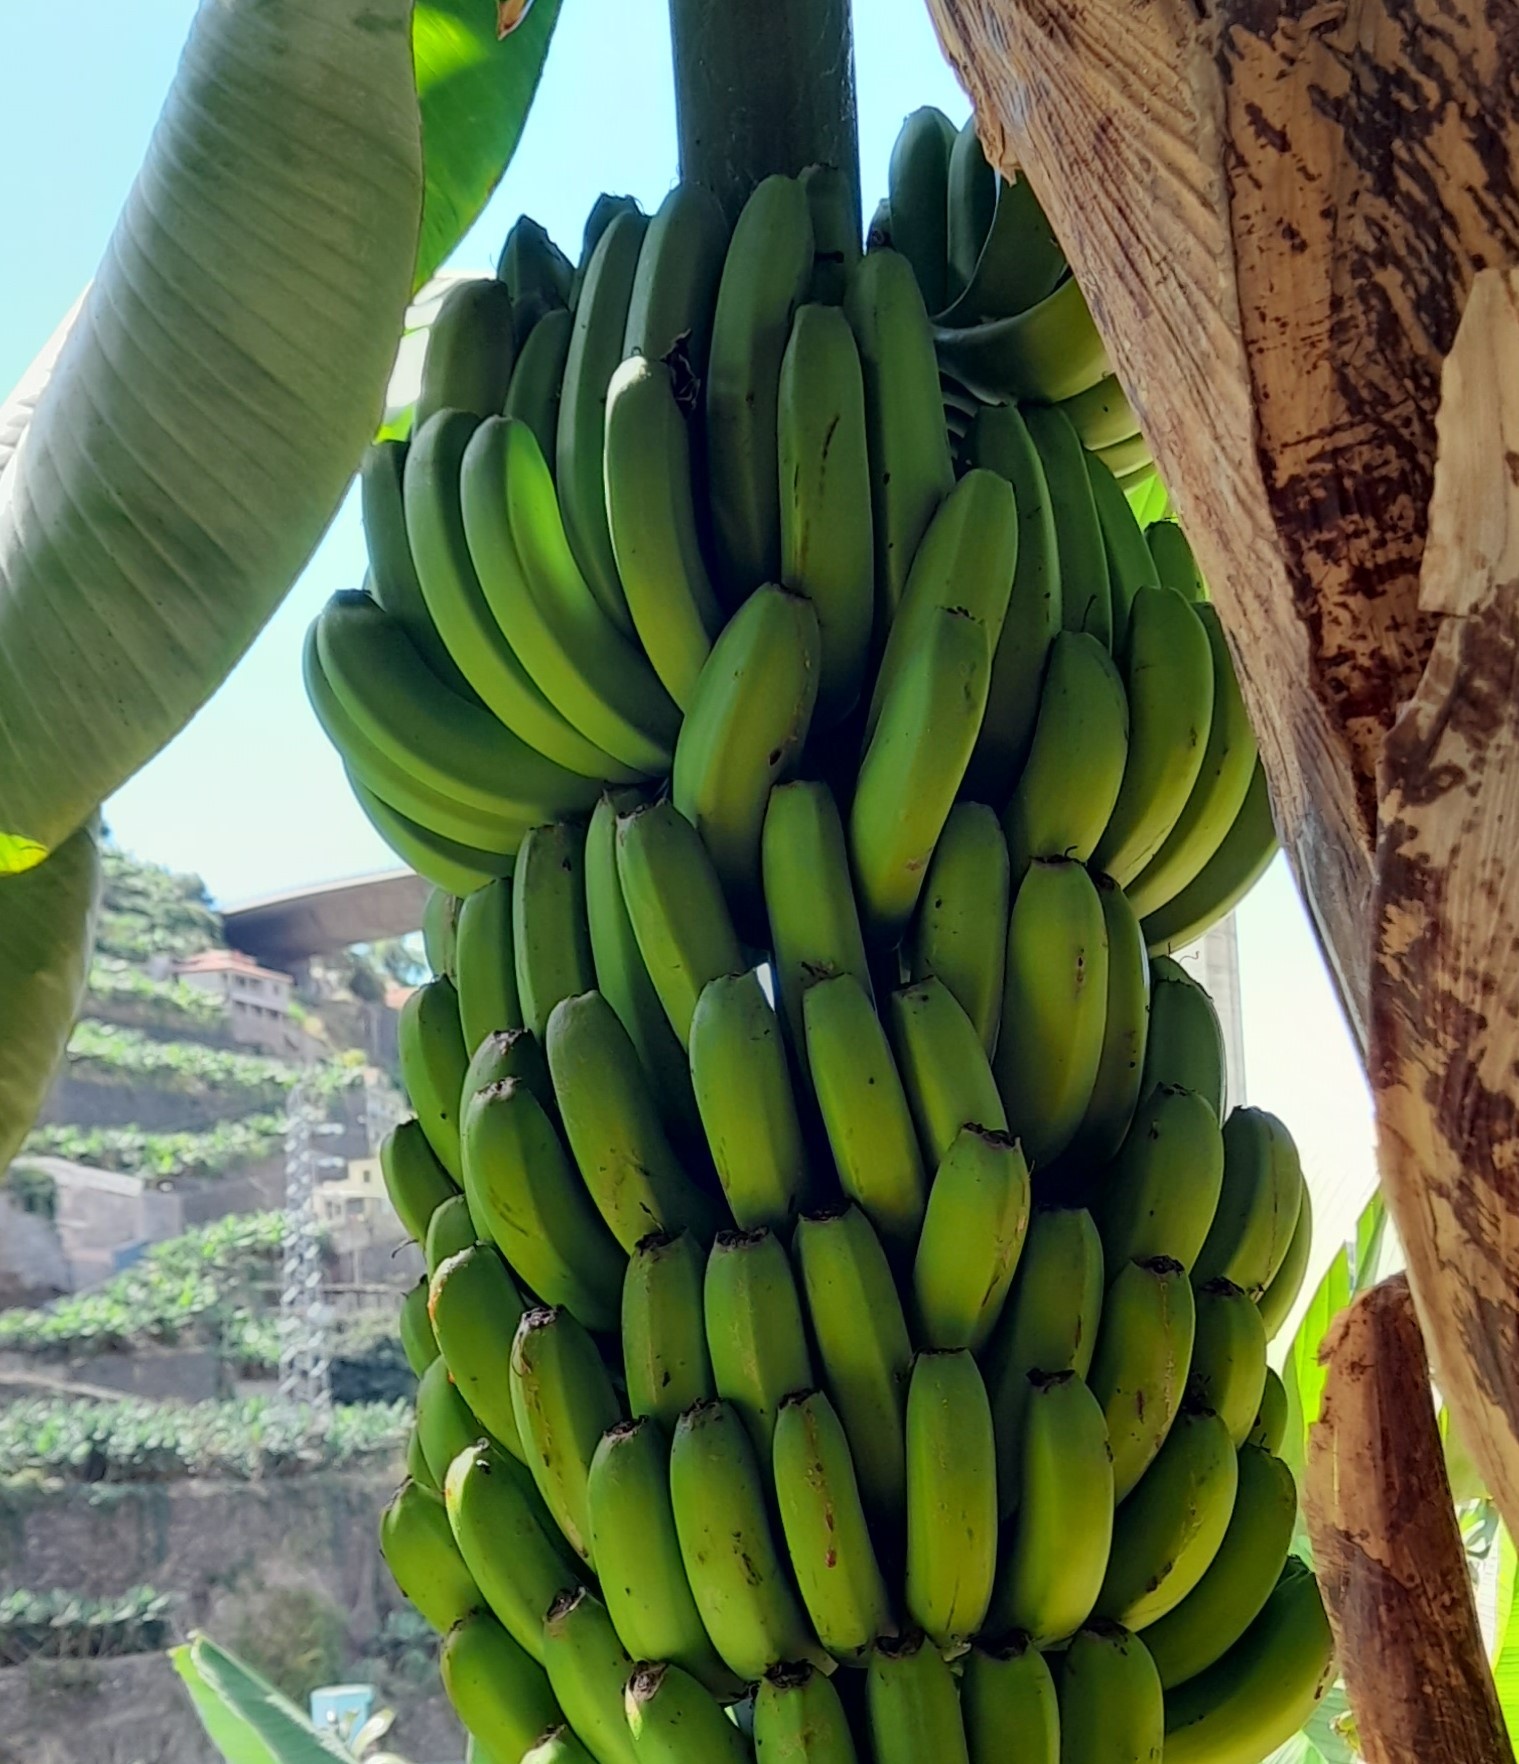
Label: Keep